Warren, New South Wales

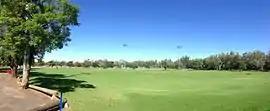
Warren, NSW.

Warren is a town in the Orana Region of New South Wales, Australia. It is located off the Mitchell Highway, 120 kilometres north west of Dubbo, and is the seat of the Warren Shire local government area. At the , Warren had a population of 1,365.